Trzemeszno

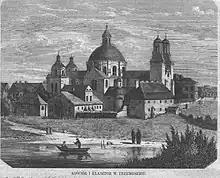
19th-century view of the church and monastery

In 1865, a Loan Bank (Kasa Pożyczkowa) and in 1874 an Industrial Society (Towarzystwo Przemysłowe) were founded in Trzemeszno. The latter was significant for culture and education. Around 1880, a branch of Towarzystwo Czytelni Ludowych ("Society of Public Reading Rooms") and in 1894 the Gymnastic Society "Sokół" were founded.